Alfa Romeo 125

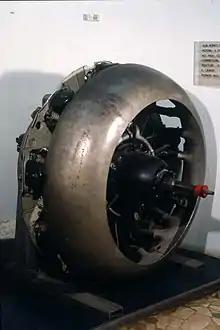
Alfa Romeo 131, 9-cyl radial engine.

(The Italian engine designation system includes a suffix indicating major components or attributes. The most common were R for "Riduttore" - reduction gear and C for "Compressore" - compressor/supercharger, followed by a number indicating the rated altitude in hundreds of metres, two speed superchargers were indicated by a double figure such as 10/34).